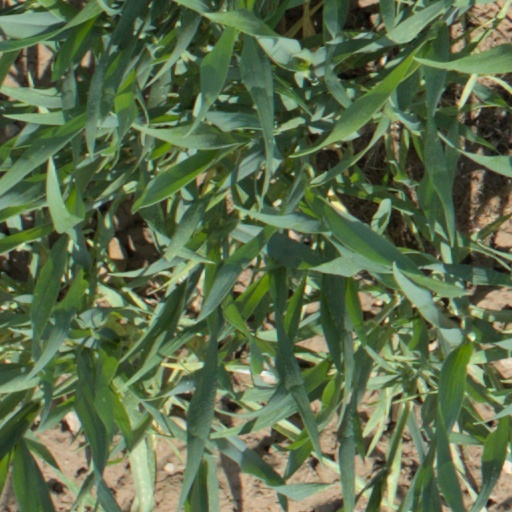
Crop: wheat